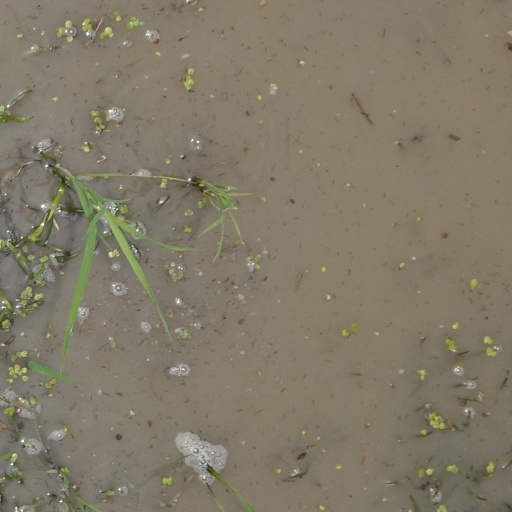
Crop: rice